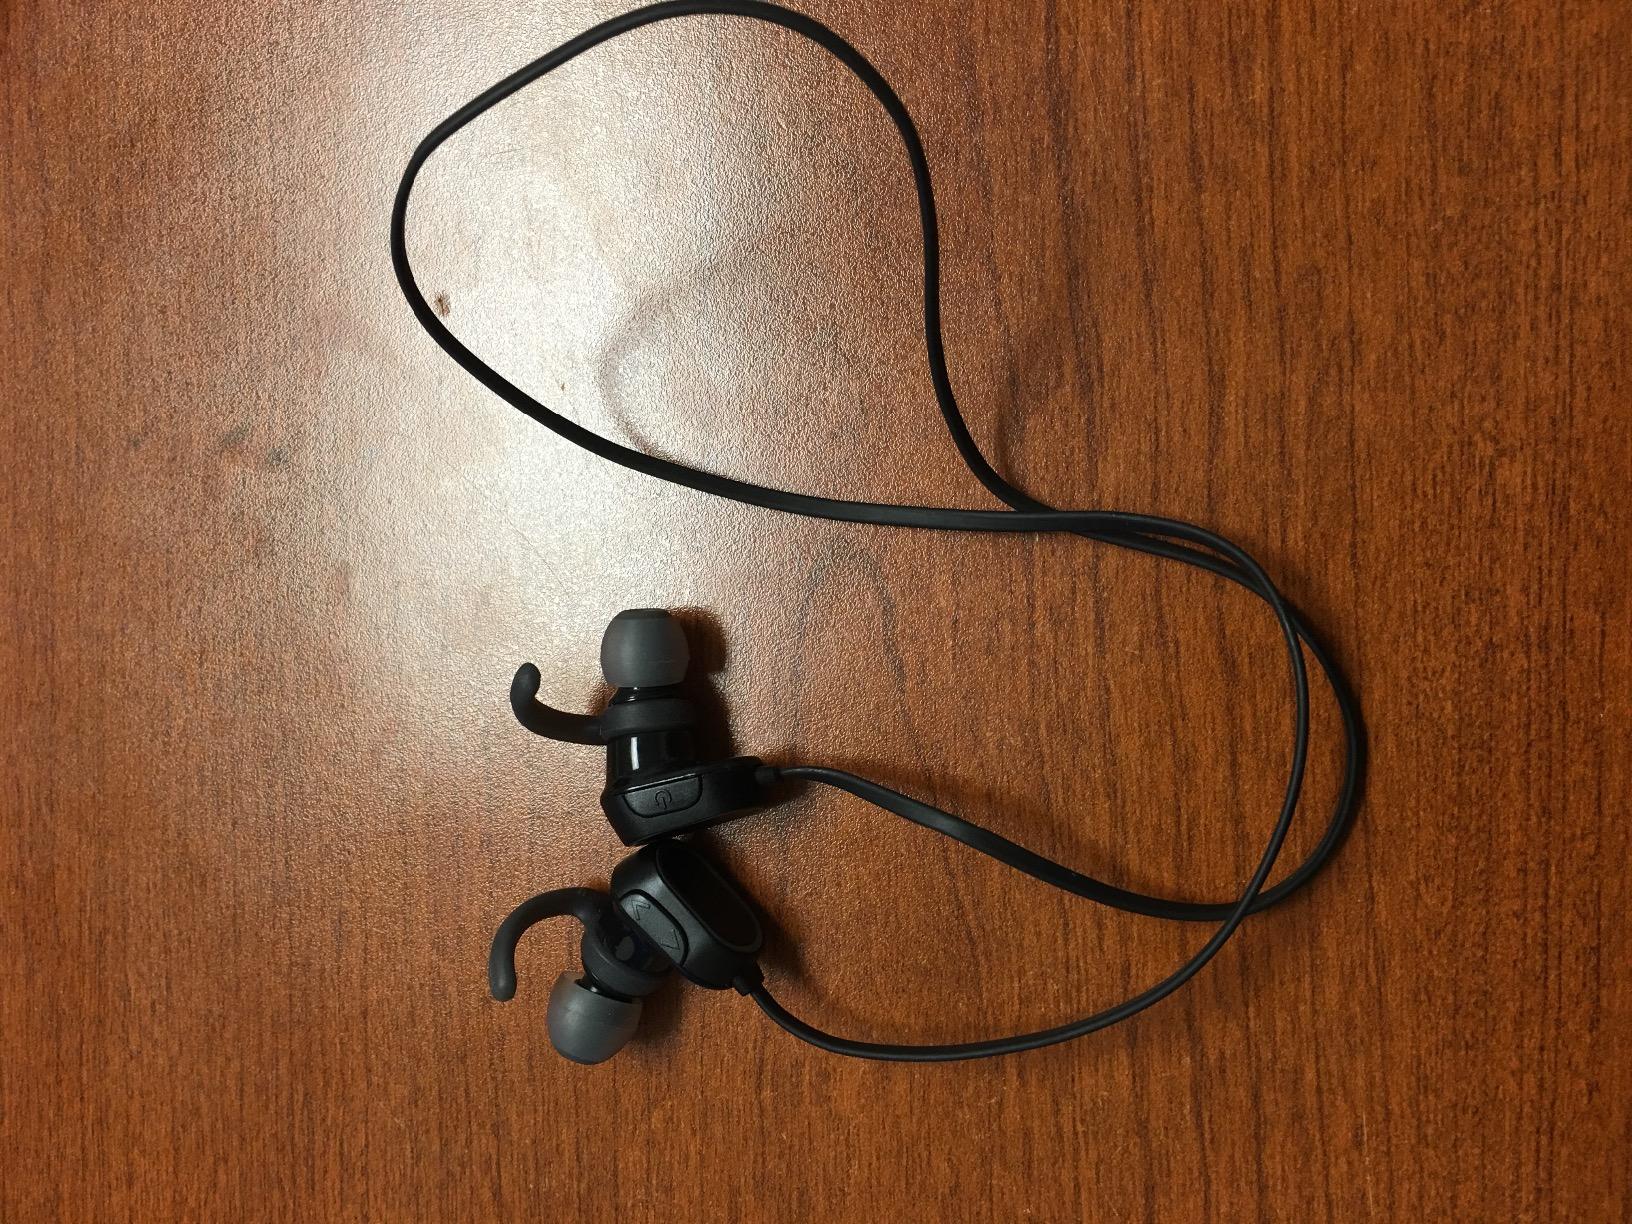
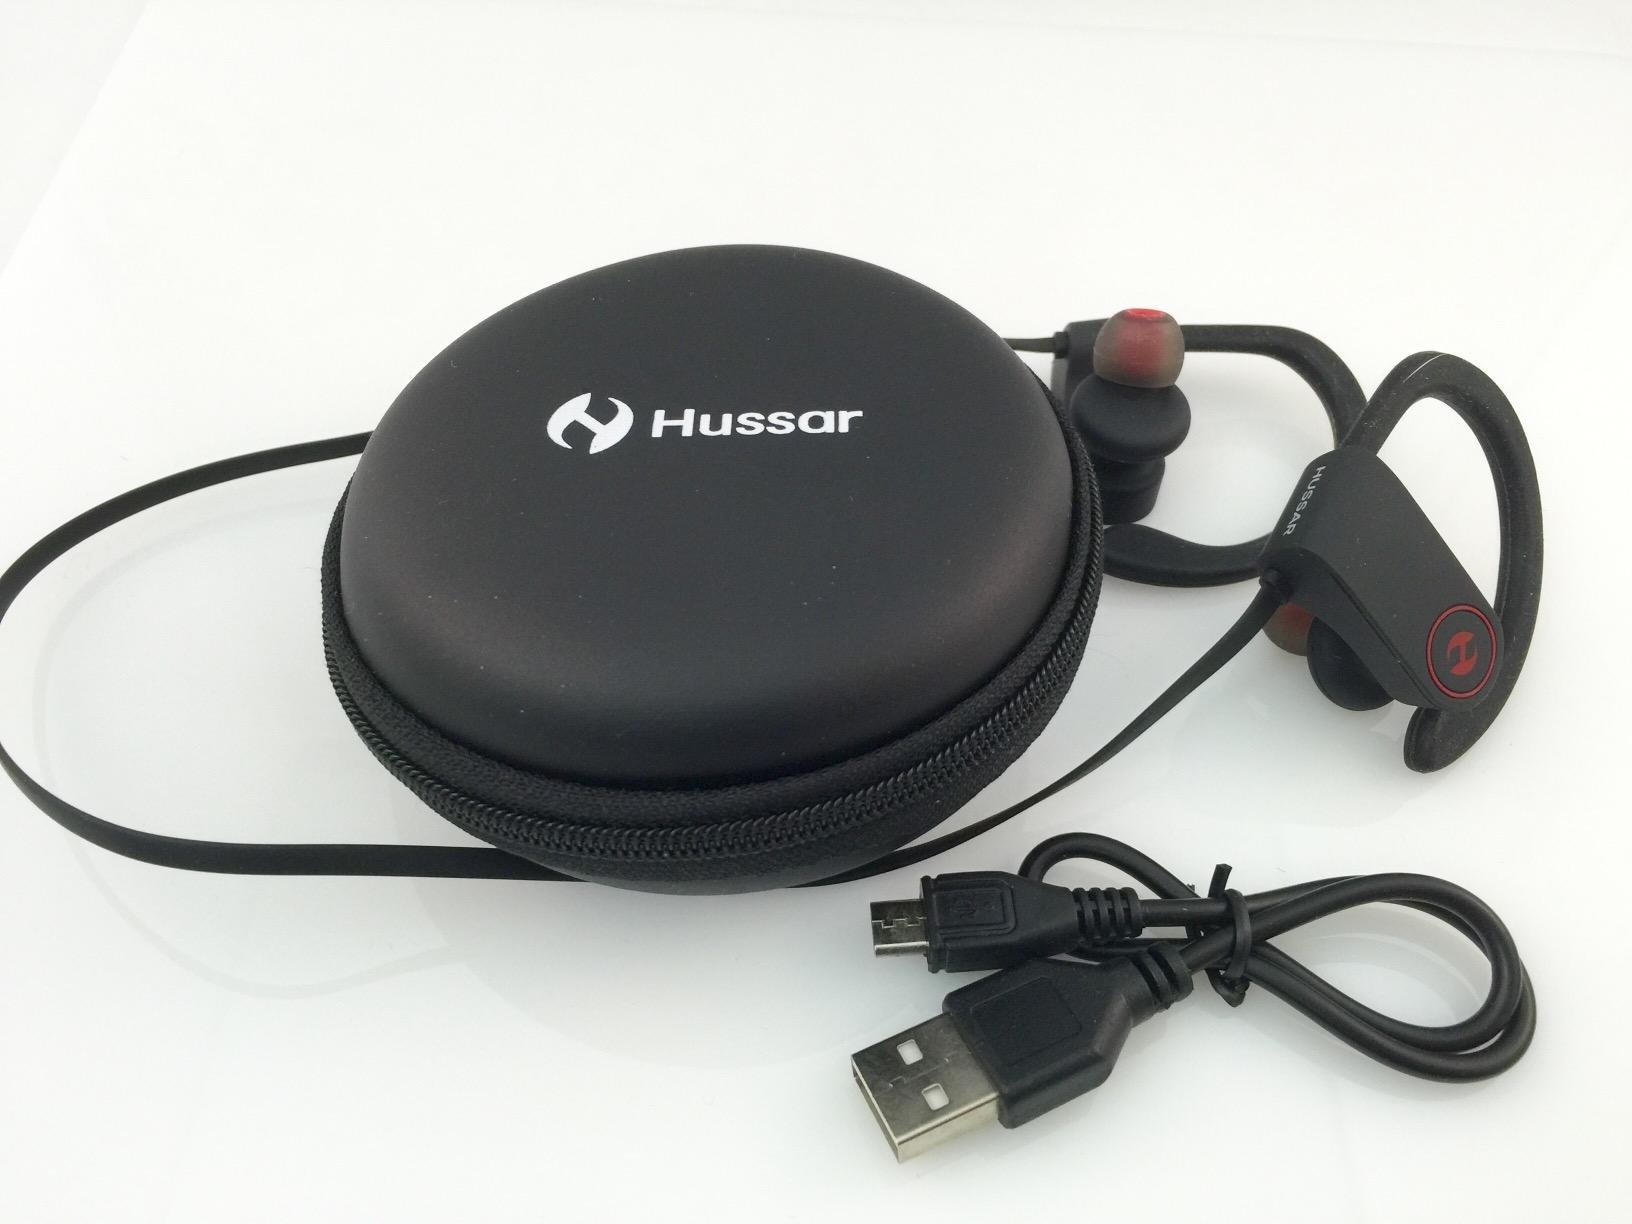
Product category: headphones
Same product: no